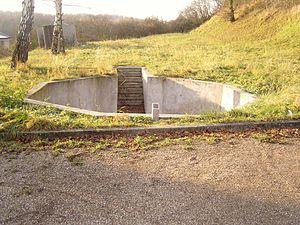
puits de mine de charbon berceau du charbon Lorrain 1816 a 1841
Les puits des houillères de Lorraine sont une série de charbonnages entrepris par les houillères de Lorraine entre le XIXᵉ siècle et le XXᵉ siècle sur les différentes communes du Bassin houiller lorrain, dans le département de la Moselle et la région historique de Lorraine. Il y a au total 58 puits de mine.